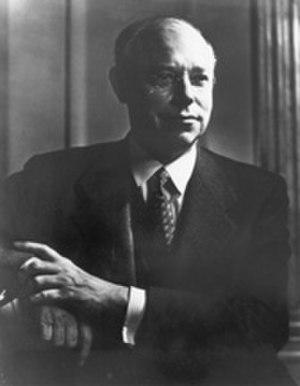
La Convention nationale républicaine de 1952 s'est tenue à l'International Amphitheatre de Chicago du 7 au 11 juillet. Elle aboutit à la nomination du populaire héros de guerre, le général Dwight D. Eisenhower comme candidat à l'élection présidentielle. Le sénateur de Californie, Richard Nixon, connu pour sa croisade anti-communiste, prit la place de vice-président sur le ticket républicain.
Robert Alphonso Taft, né le 8 septembre 1889 à Cincinnati et mort le 31 juillet 1953 à New York, est un homme politique américain, membre du Parti républicain, notamment sénateur de l'Ohio au Congrès des États-Unis de 1939 à 1953 et candidat aux primaires présidentielles républicaines en 1940, 1948 et 1952.
Le Parti républicain est l'un des deux grands partis politiques américains contemporains. Il est fondé le 28 février 1854 par des dissidents nordistes du Parti whig et du Parti démocrate, opposés au Kansas-Nebraska Act et à l'expansion de l'esclavage mais aussi aux revendications souverainistes de plusieurs États du Sud. Élu en 1860, Abraham Lincoln a été le premier président républicain.